KLEY-FM

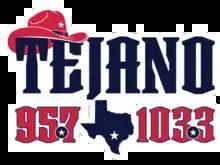
Logo while simulcasting on 103.3

On June 9, 2022, KLEY-FM started simulcasting on 94.1 KTFM-HD3 FM and translator K227CX 103.3 FM in San Antonio Texas.